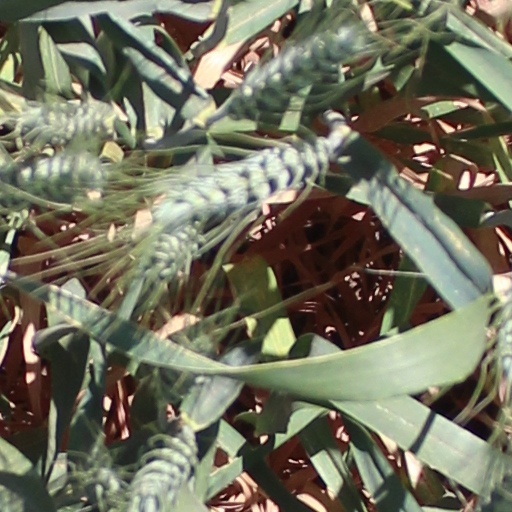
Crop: wheat